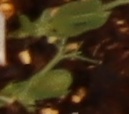
Label: Field Pea